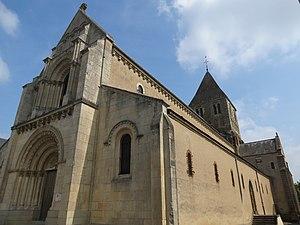
La liste des églises de la Mayenne recense de manière exhaustive les églises, cathédrale et basiliques situées dans le département français de la Mayenne.
L'église Saint-Jean-Baptiste est une église catholique située à Château-Gontier, en France.